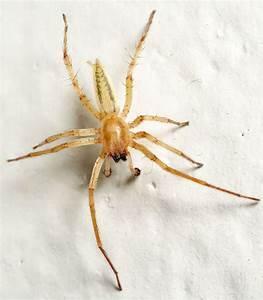
spider